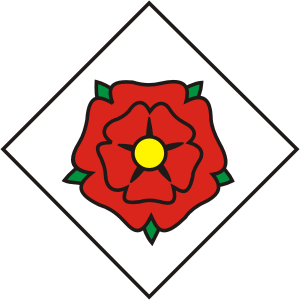
Reus est une ville du nord-est de l'Espagne, en Catalogne. Elle est la capitale de la comarque de Baix Camp dans la province de Tarragone.